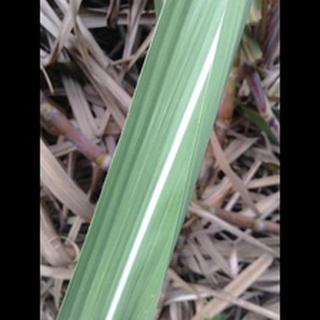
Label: healthy_sugarcane